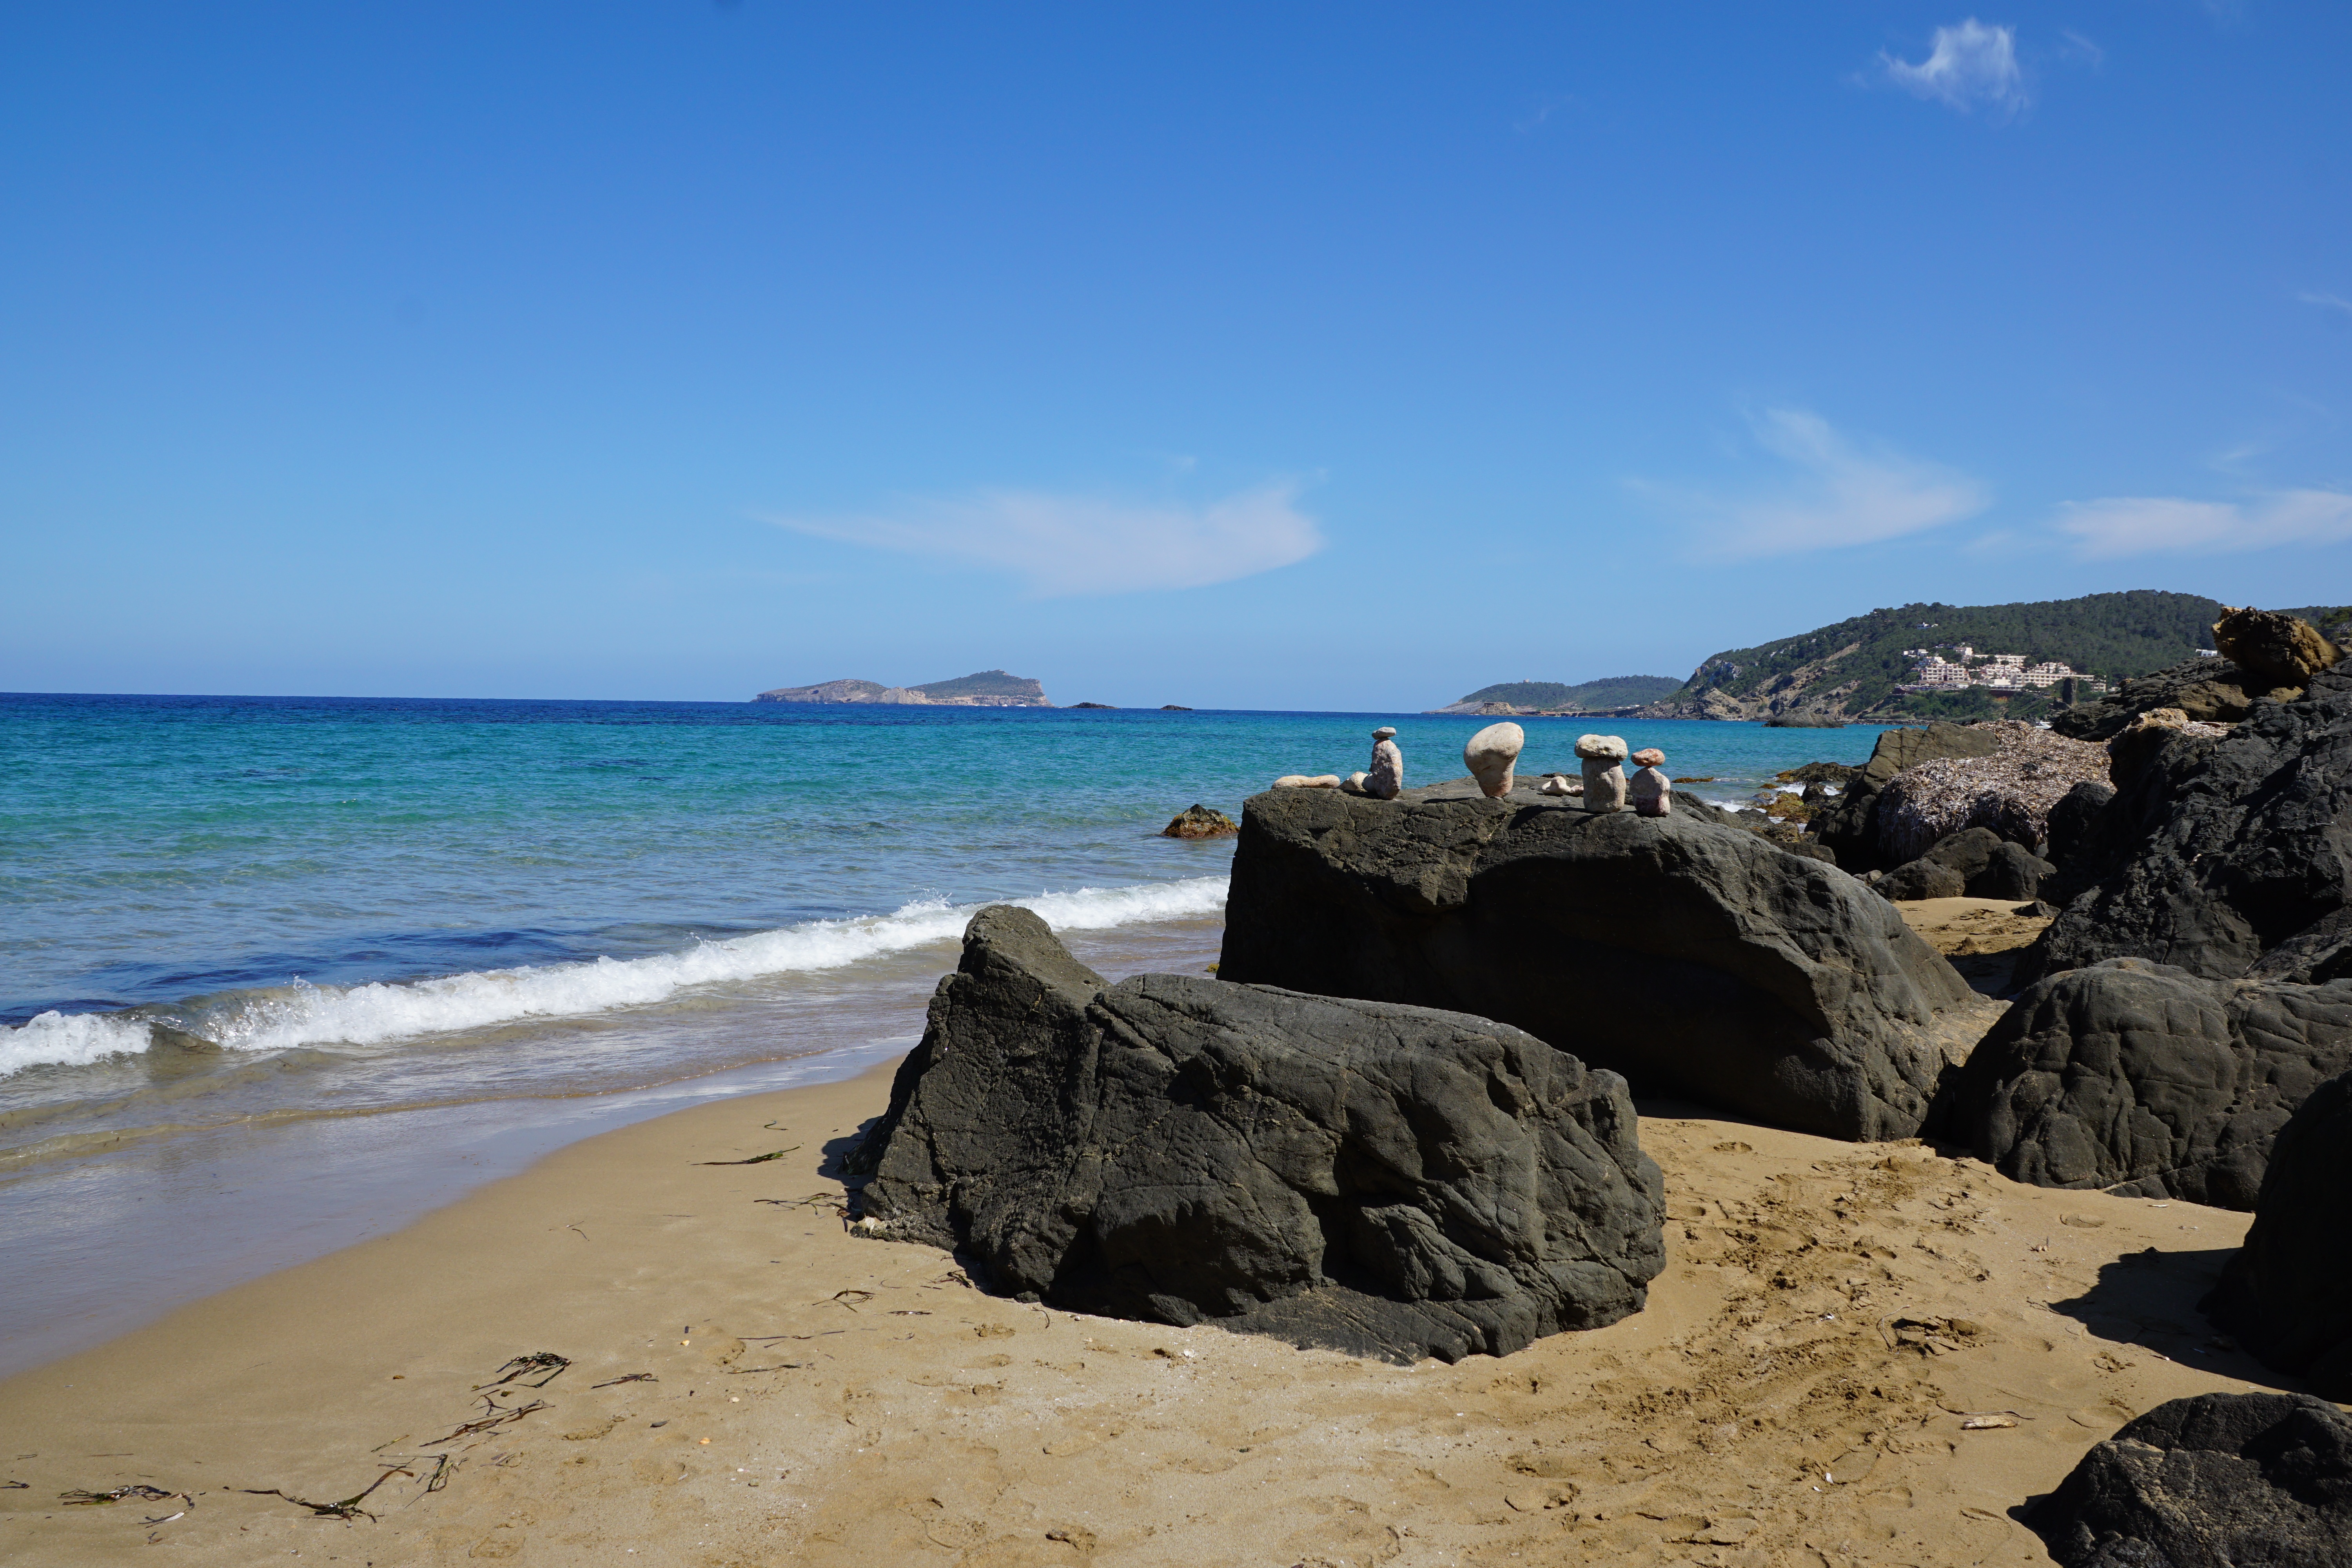
beach, sea, coast, water, sand, rock, ocean, horizon, shore, wave, vacation, cliff, cove, bay, island, terrain, material, body of water, stones, spain, cape, ibiza